Priapea 68

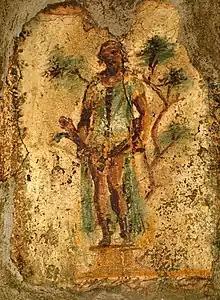
Priapus with double phallus. Fresco from the Lupanar in Pompeii. North wall, between rooms c and d. Ca. 70-79 CE

Priapeia 68 or Priapea 68 is the sixty-eighth poem in the "Priapeia", a collection of Latin poetry of uncertain authorship. The eighty poems lack a unified narrative, but share Priapus, an ithyphallic god of fertility worshiped in both Ancient Hellenic and Roman religions, as by turns a speaker and subject.